National Coal Board

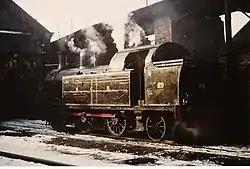
No. 29 ready for duty at Philadelphia NCB shed

The NCB operated extensive industrial railway systems at its collieries, employing steam traction until autumn 1982 when Bold Colliery ended regular use of steam locomotives.